Pratt Museum

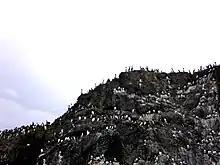
Visitors to the museum can view live footage of seabirds at Gull Island

The main gallery's exhibit at the Pratt Museum is entitled "Kachemak Bay: An Exploration of People & Place," which explores the cultures that have existed in Kachemak Bay, as well as contemporary life in Kachemak Bay. The gallery has exhibits from early Native Alaskans to the homesteaders of the 1930s and 1940s, to the current fisheries that sustain the Kachemak Bay area, including Homer, Kachemak City, Seldovia, Halibut Cove, Anchor Point, and additional villages around the Bay.